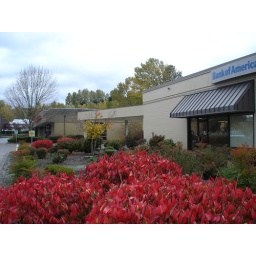
typical commercial building beside totem lake